Juan de la Cosa

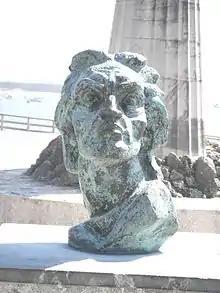
Bust of Juan de la Cosa, Santoña

Juan de la Cosa sailed with Christopher Columbus on his first three voyages to the New World. He owned and was master of the "Santa María" (second-in-command to Columbus), flagship of Columbus's first voyage in 1492. The vessel shipwrecked that year on the night of 24–25 December off the present-day site of Cap-Haïtien, Haiti. De la Cosa, in a notable act of cowardice (or treason, in Columbus's documented opinion), fled the sinking Santa Maria (his partial ownership of the vessel notwithstanding) in the flagship's boat, rather than endeavor to assist Columbus in kedging the stricken vessel from off the coral reef on which it had run aground. He and a handful of loyals made for "La Nina", waiting a few hundred yards astern of the flagship, but they were turned back by "La Nina"'s captain Vicente Yanez.